Daniela Anschütz-Thoms

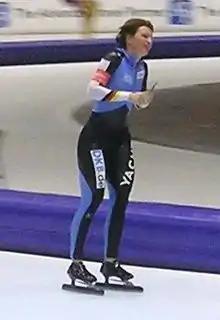
Anschutz-Thoms in 2006

Daniela Anschütz-Thoms (born 20 November 1974) is a German former speed skater. At the 2006 Winter Olympics, she won a gold medal in the women's team pursuit with the German team, and four years later she defended the title in Vancouver. She is married to former speed skater Marian Thoms since December 2005.